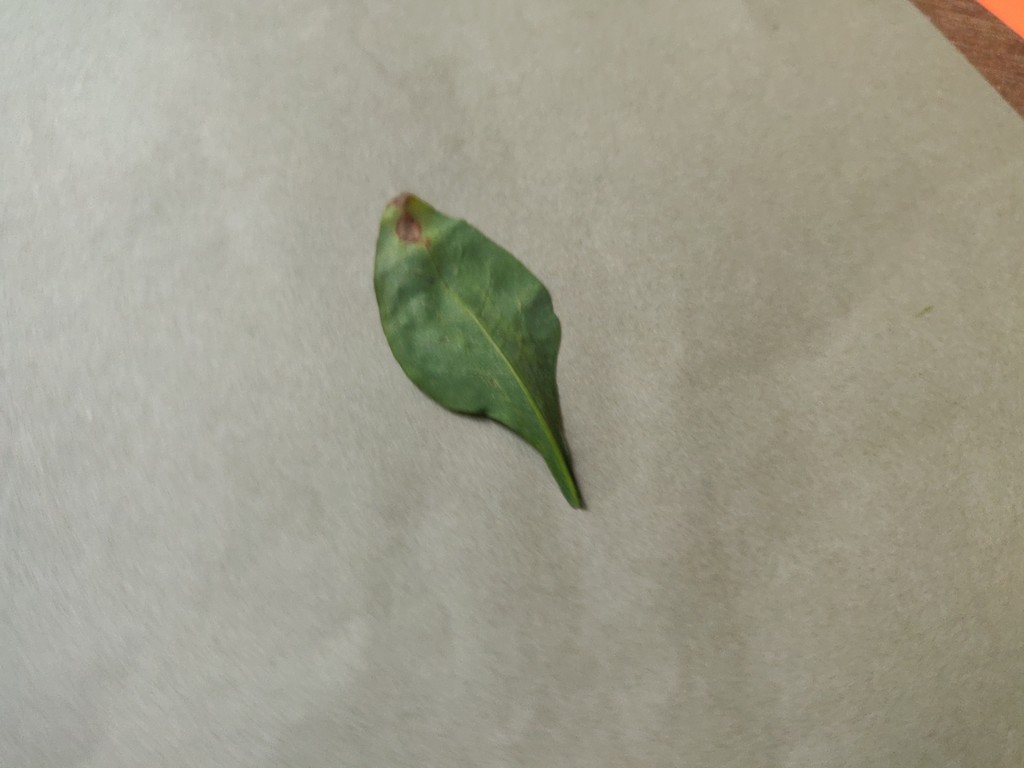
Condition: Unhealthy
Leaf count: single
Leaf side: back